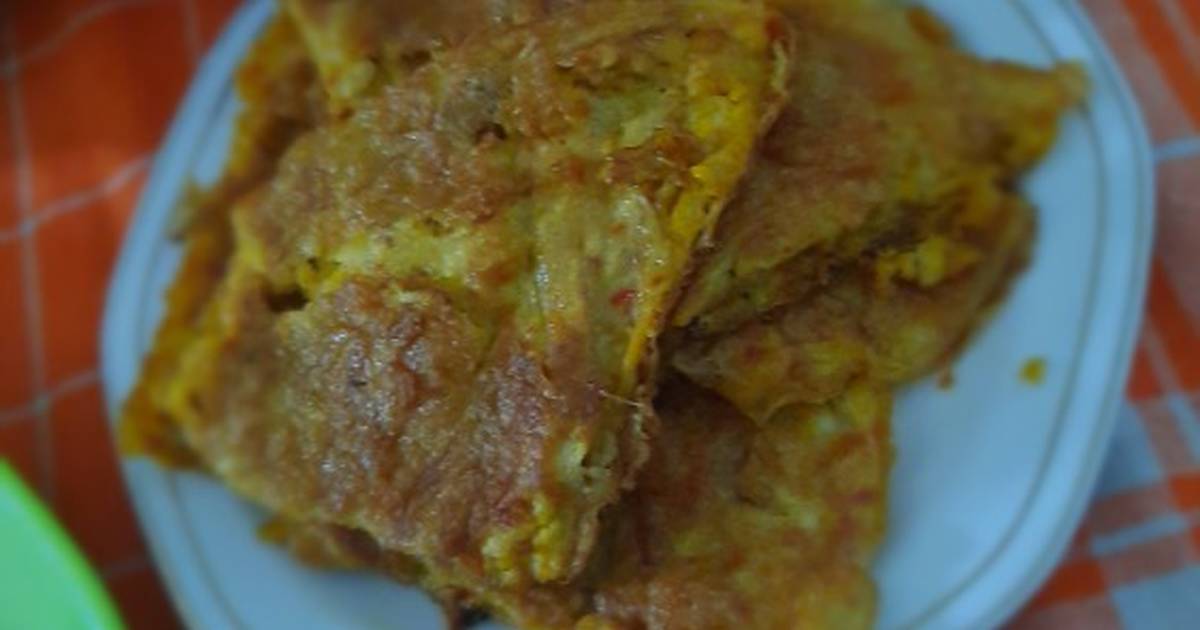
Label: telur_dadar